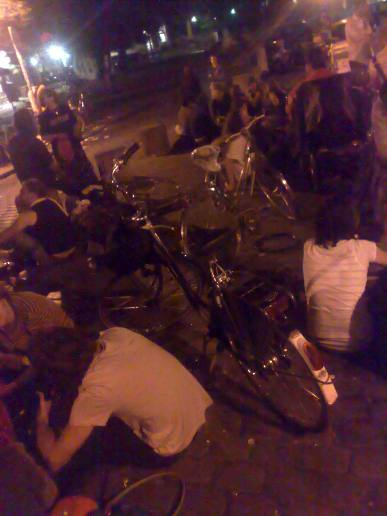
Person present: Yes